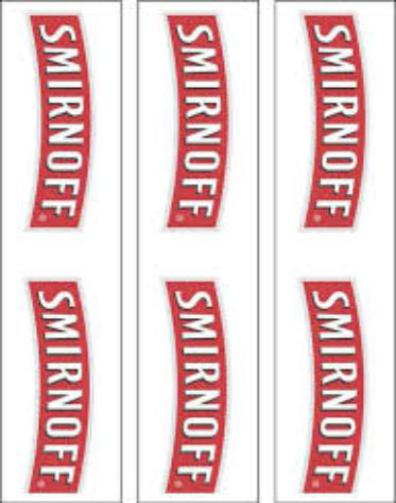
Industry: Food